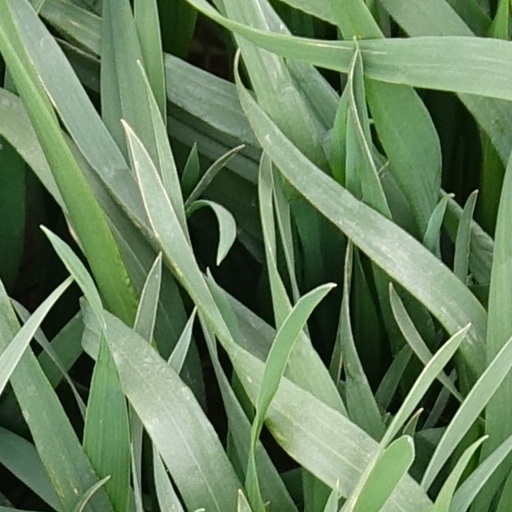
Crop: wheat